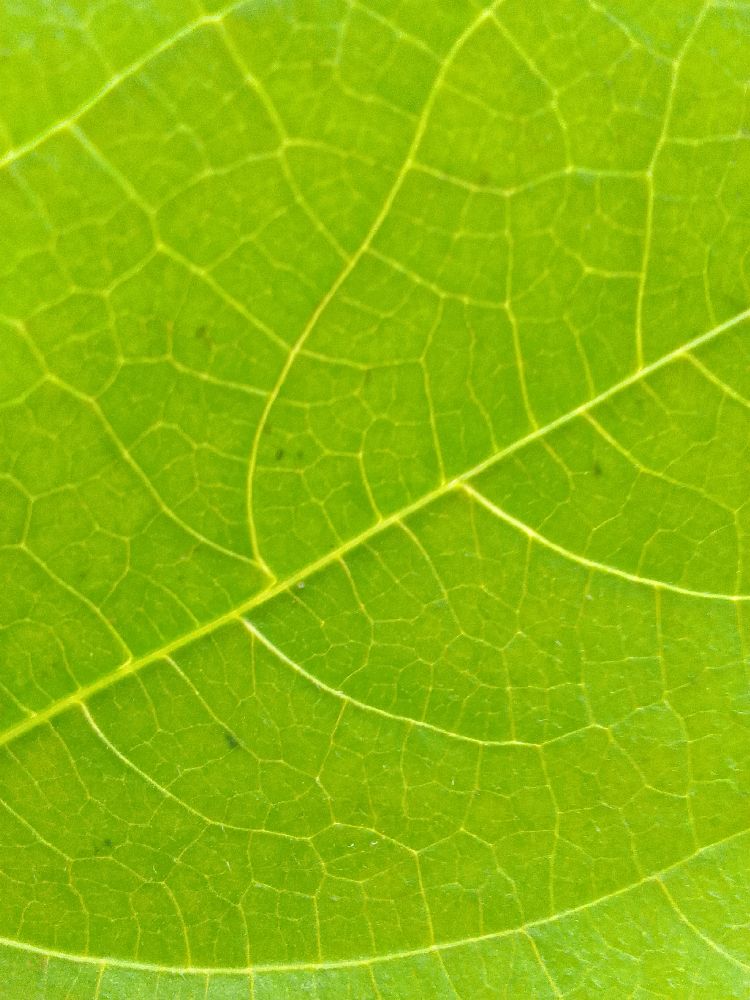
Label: healthy